Early history of animation

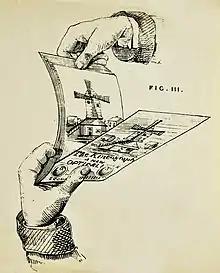
illustration of the Kineograph in Linnett's 1868 patent

Moving images were possibly projected with the magic lantern since its invention by Christiaan Huygens in 1659. His sketches for magic lantern slides have been dated to that year and are the oldest known document concerning the magic lantern. One encircled sketch depicts Death raising his arm from his toes to his head, another shows him moving his right arm up and down from his elbow and yet another taking his skull off his neck and placing it back. Dotted lines indicate the intended movements.